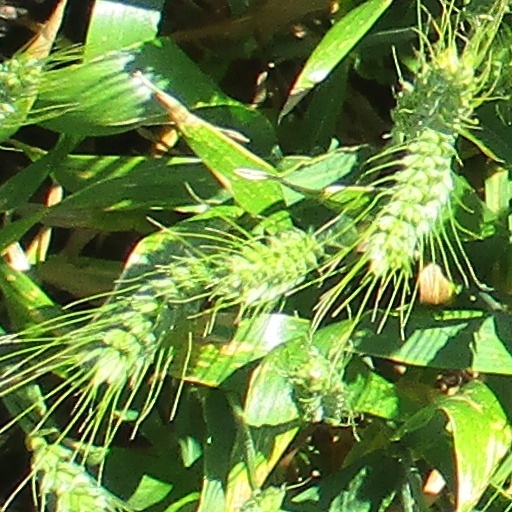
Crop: wheat